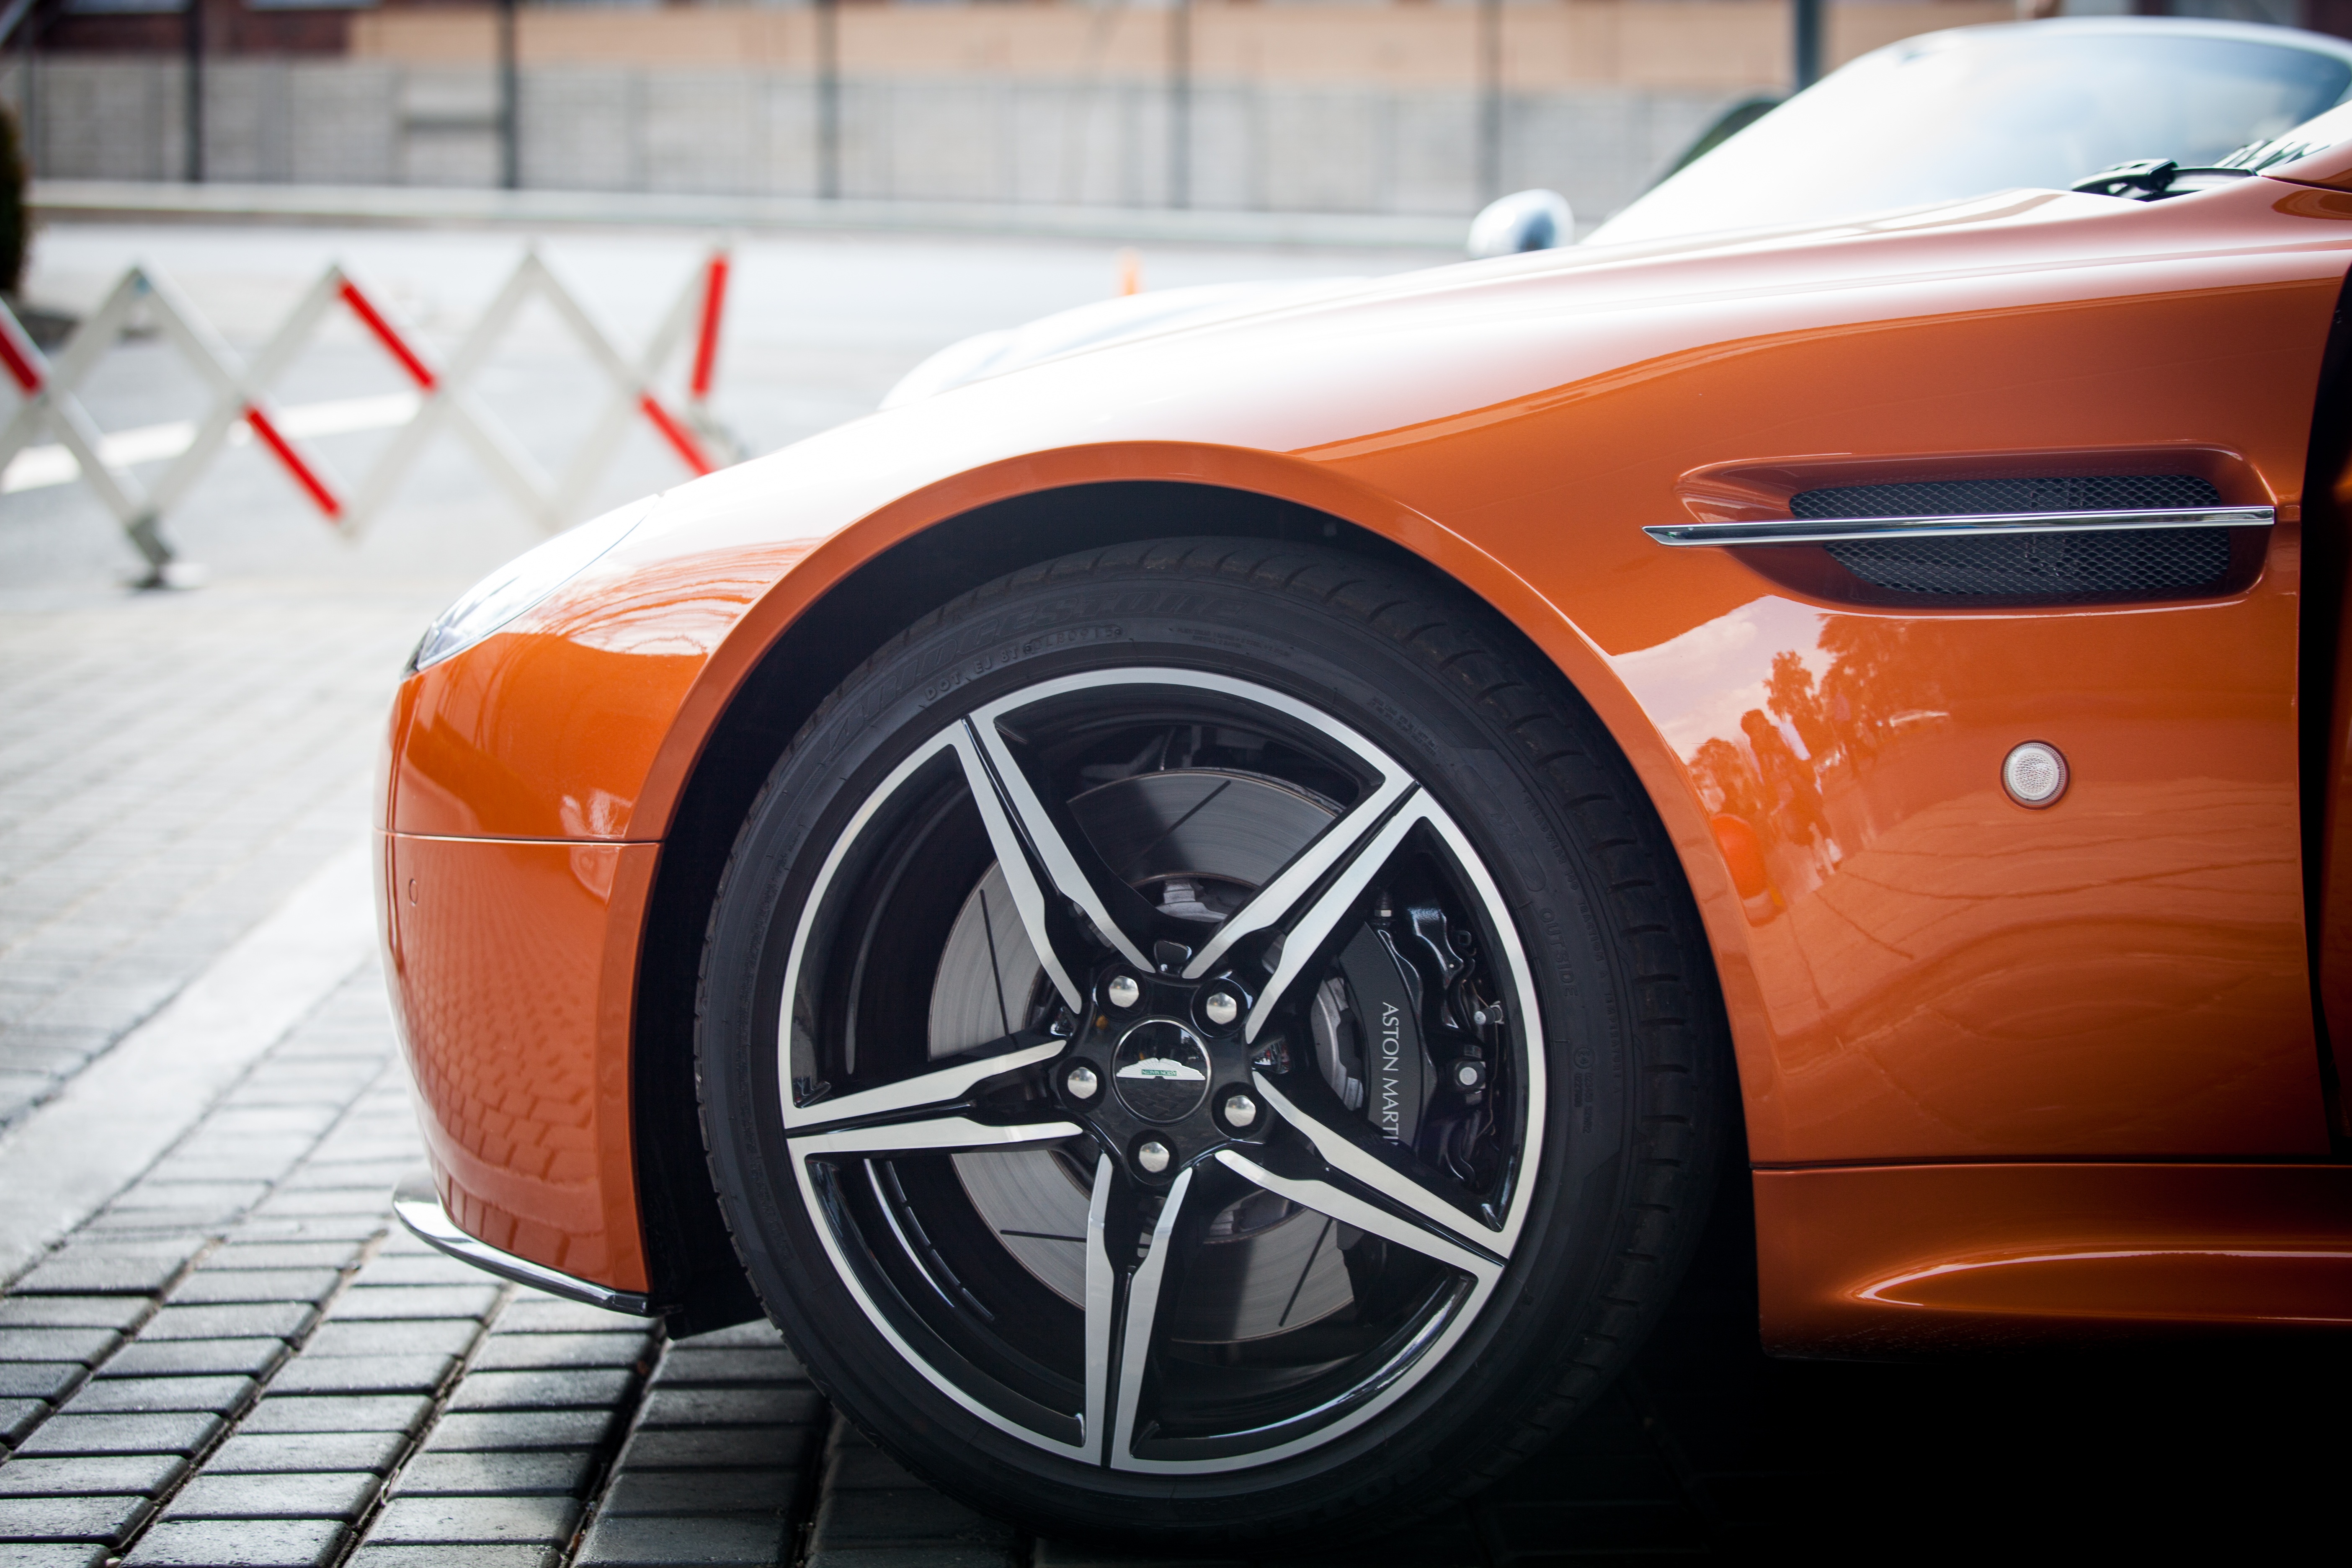
car, wheel, automobile, pavement, vehicle, tire, automotive, sports car, aston martin, supercar, hd wallpaper, land vehicle, automobile make, automotive design, luxury vehicle, performance car, car wallpapers